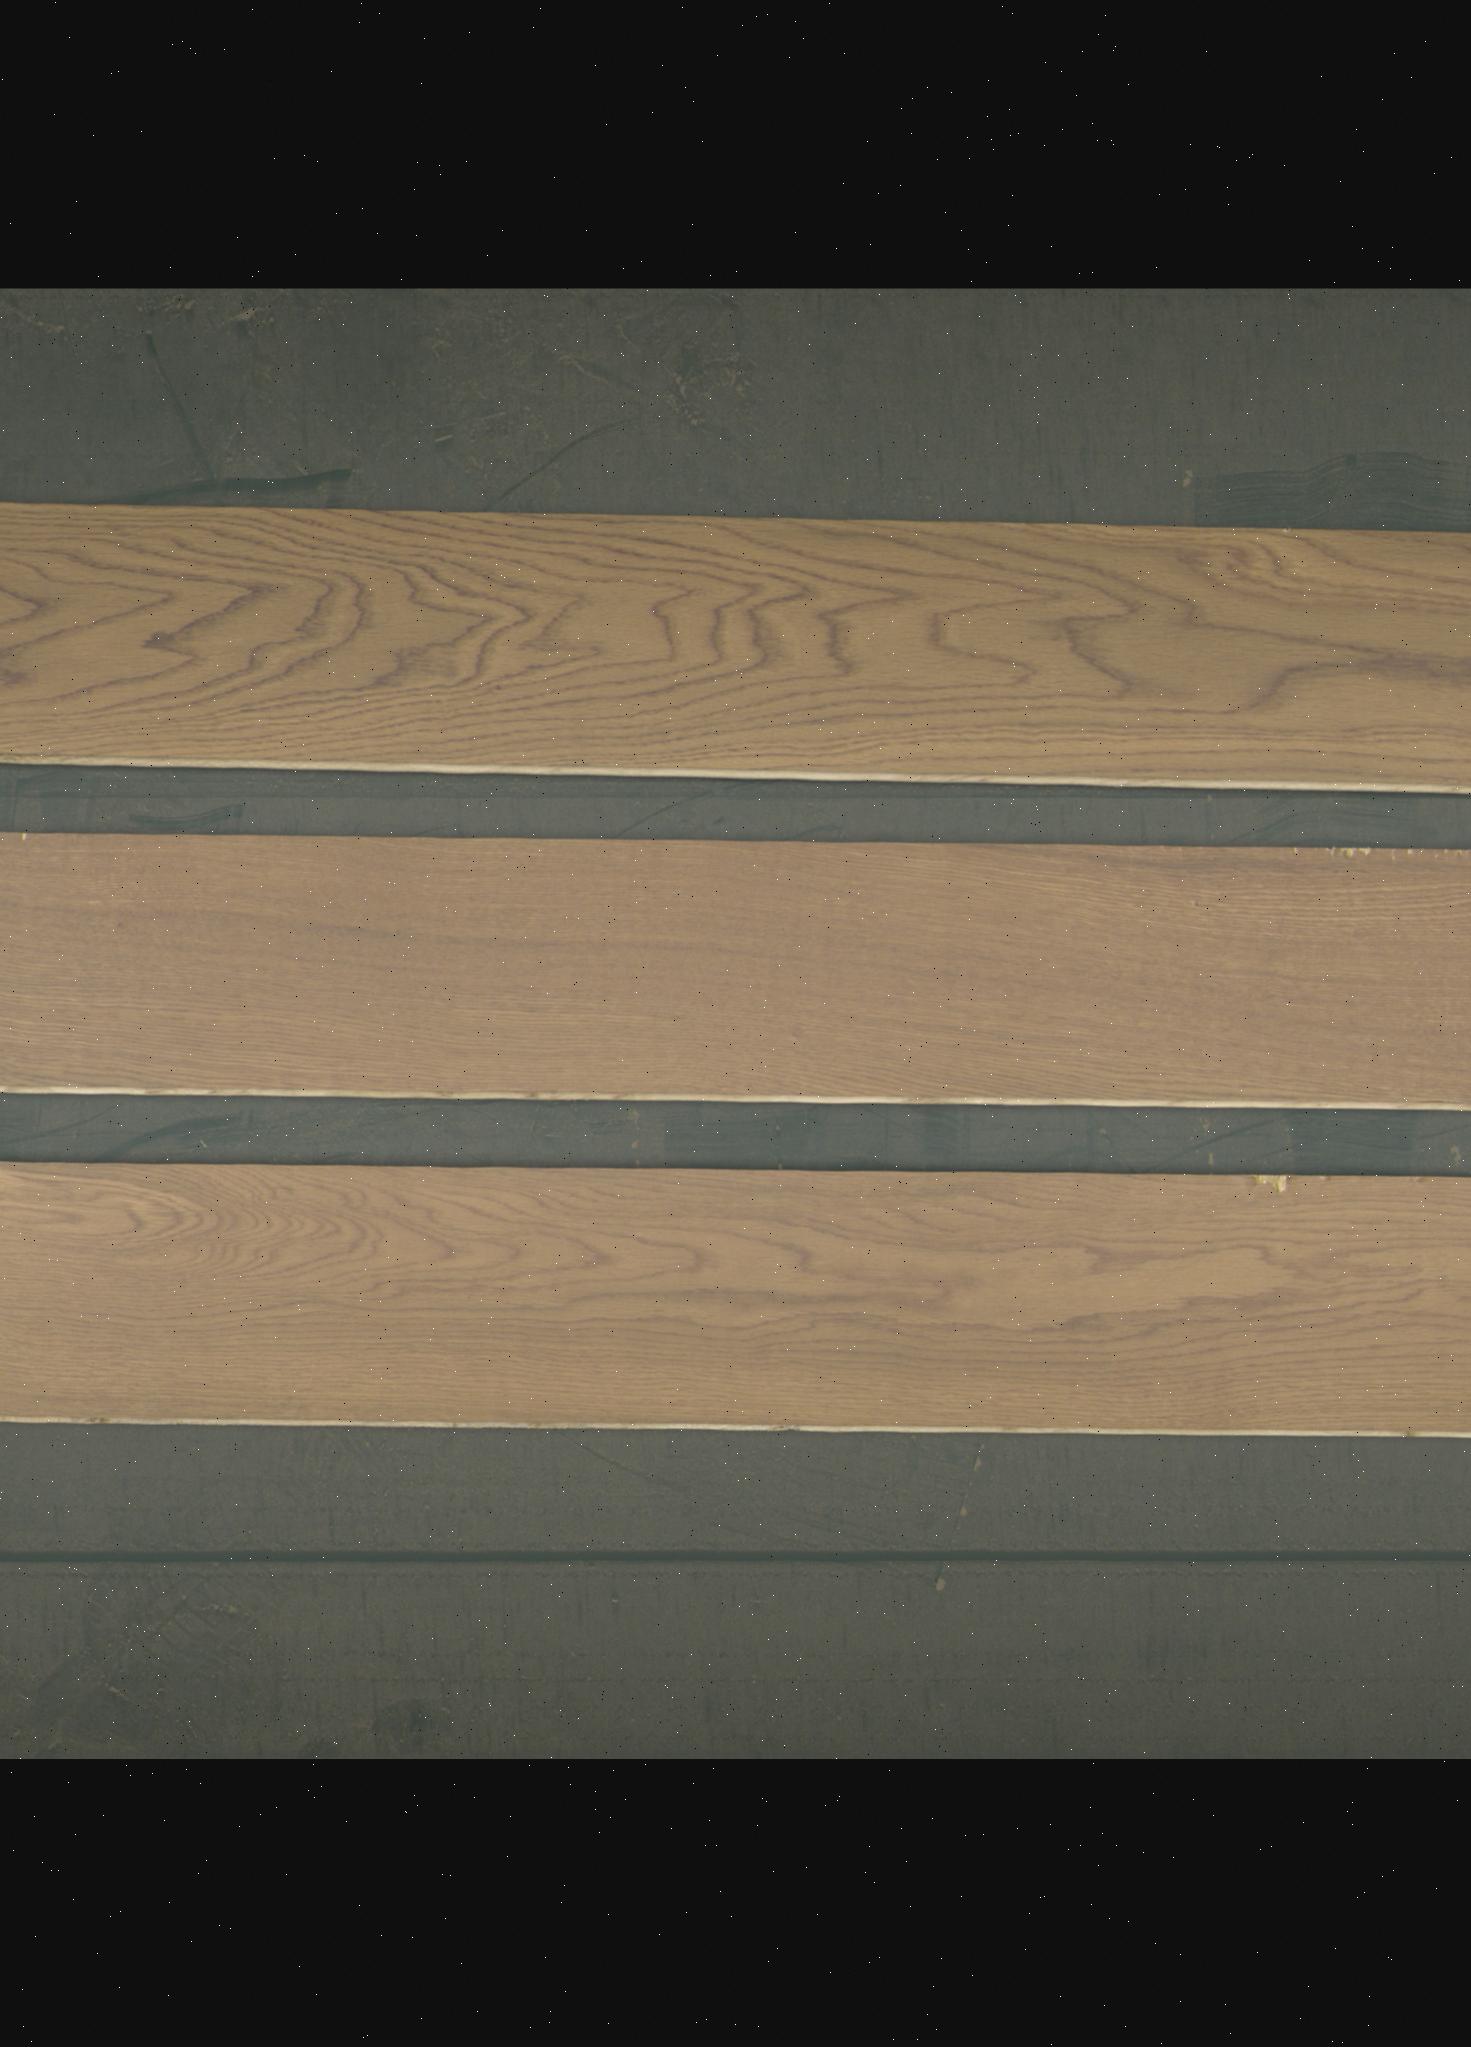
Label: mixers